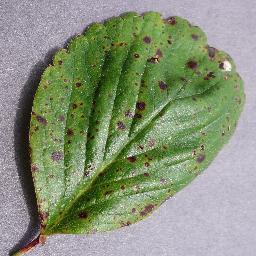
Label: Strawberry___Leaf_scorch